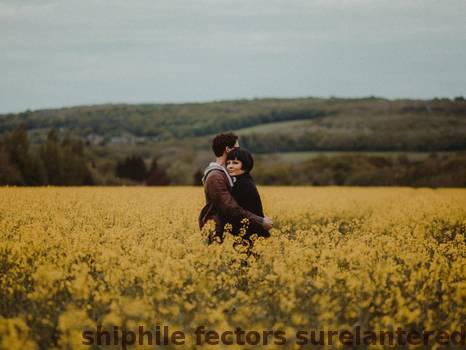
Label: Watermark